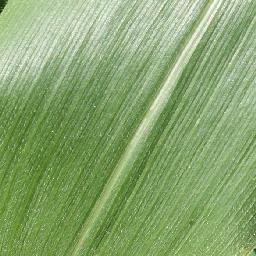
Label: Corn_(Maize)___Healthy